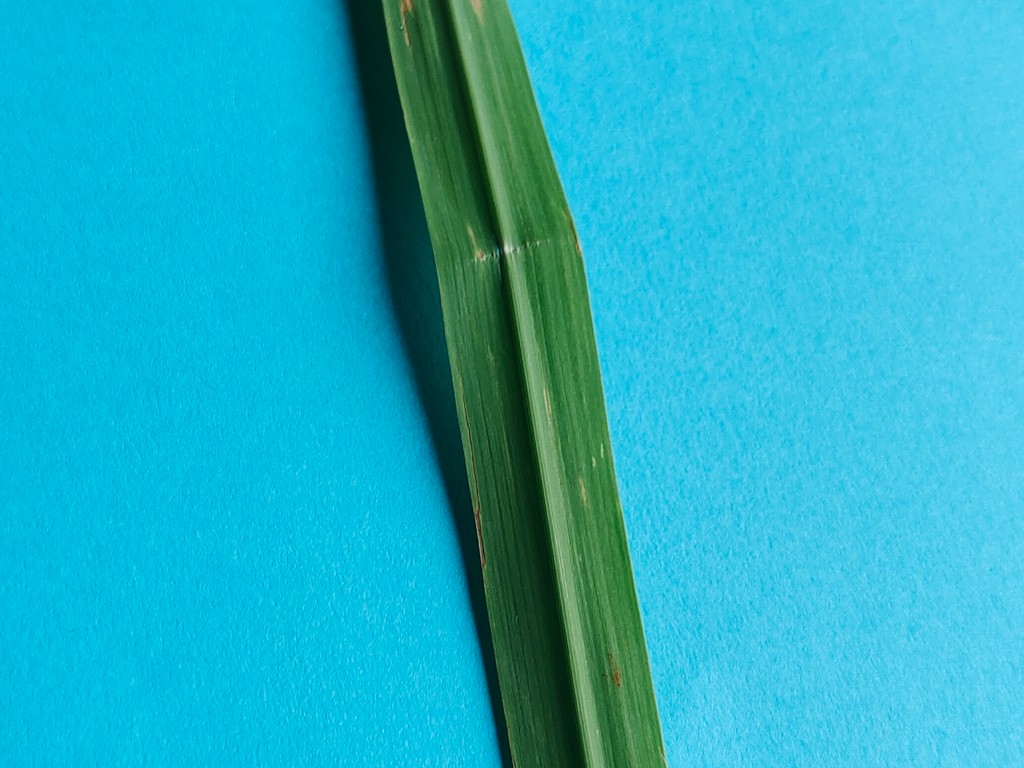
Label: Unhealthy